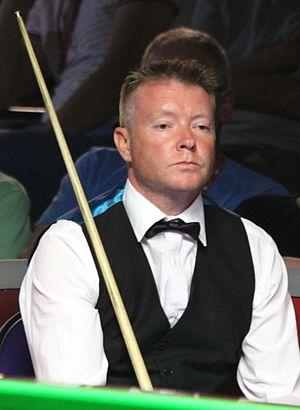
Gerard Greene, né le 12 novembre 1973 dans le Kent en Angleterre, est un joueur professionnel de snooker qui vit en Irlande du Nord. Bien que né et résidant en Angleterre, il a toujours représenté l'Irlande du Nord en compétition, le pays de ses parents, originaires de Belfast.